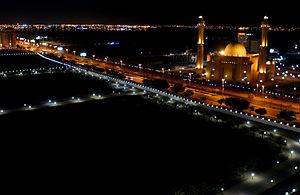
L'islam sunnite est religion d'État au Royaume de Bahreïn, où la famille sunnite Al Khalifa, régnante depuis 1783, dirige le pays depuis son indépendance en 1971. La proportion de musulmans dans l'île a diminué depuis la fin du XXᵉ siècle du fait de l'immigration de travail en provenance de pays comme l'Inde, les Philippines ou le Sri Lanka. Les musulmans bahreïnis sont à 70,2 % chiites selon le recensement de 2010.